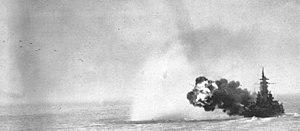
Pendant les dernières semaines de la Seconde Guerre mondiale, des navires de guerre de l'United States Navy, de la Royal Navy et de la Royal New Zealand Navy bombardèrent plusieurs villes et sites industriels du Japon. Ces bombardements causèrent de lourds dégâts aux usines visées, ainsi qu’aux zones civiles avoisinantes. Les militaires japonais n’essayèrent pas d’attaquer la flotte alliée et aucun des navires de guerre impliqués ne fut endommagé. Plus de 1 700 Japonais furent tués au cours de ces attaques et près de 1 500 blessés.
L'USS Massachusetts est un cuirassé de la classe South Dakota en service dans l'US Navy pendant la Seconde Guerre mondiale.